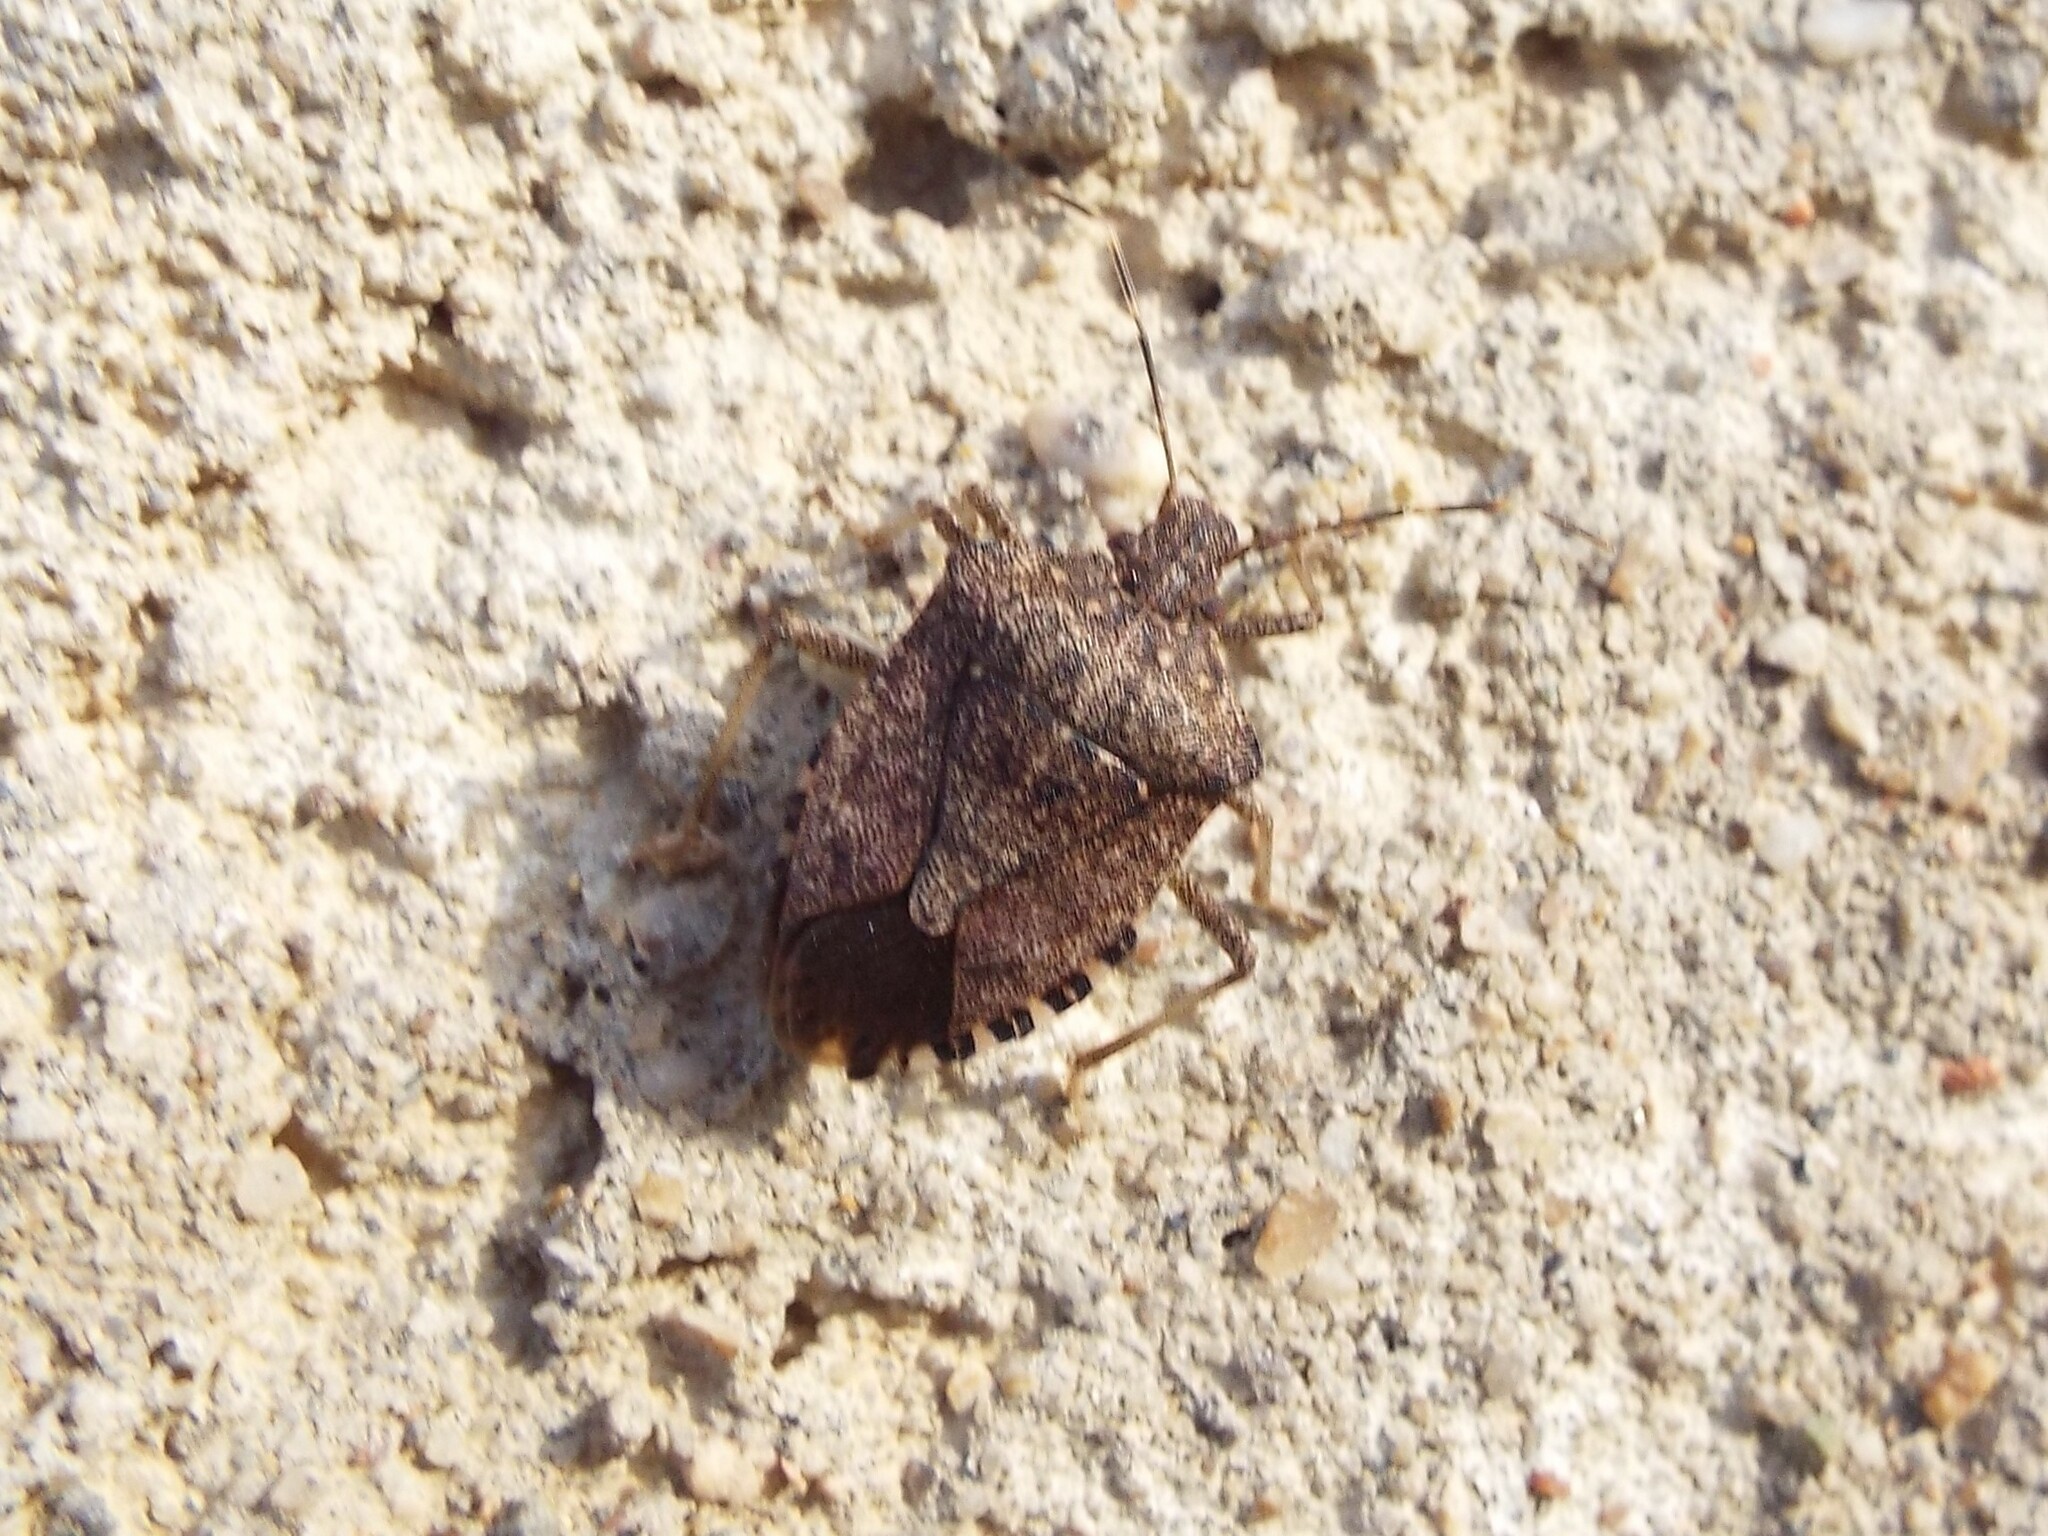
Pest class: stink_bug